Castle of the Counts of Modica (Alcamo)

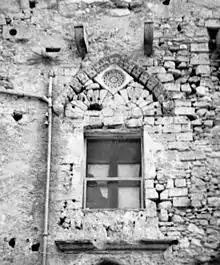
A double lancet window before its restoration (1967).

At the corners there are four battlemented towers (two square and two circular shaped), each of them with a particular function, that is: